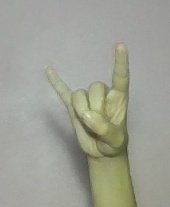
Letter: la